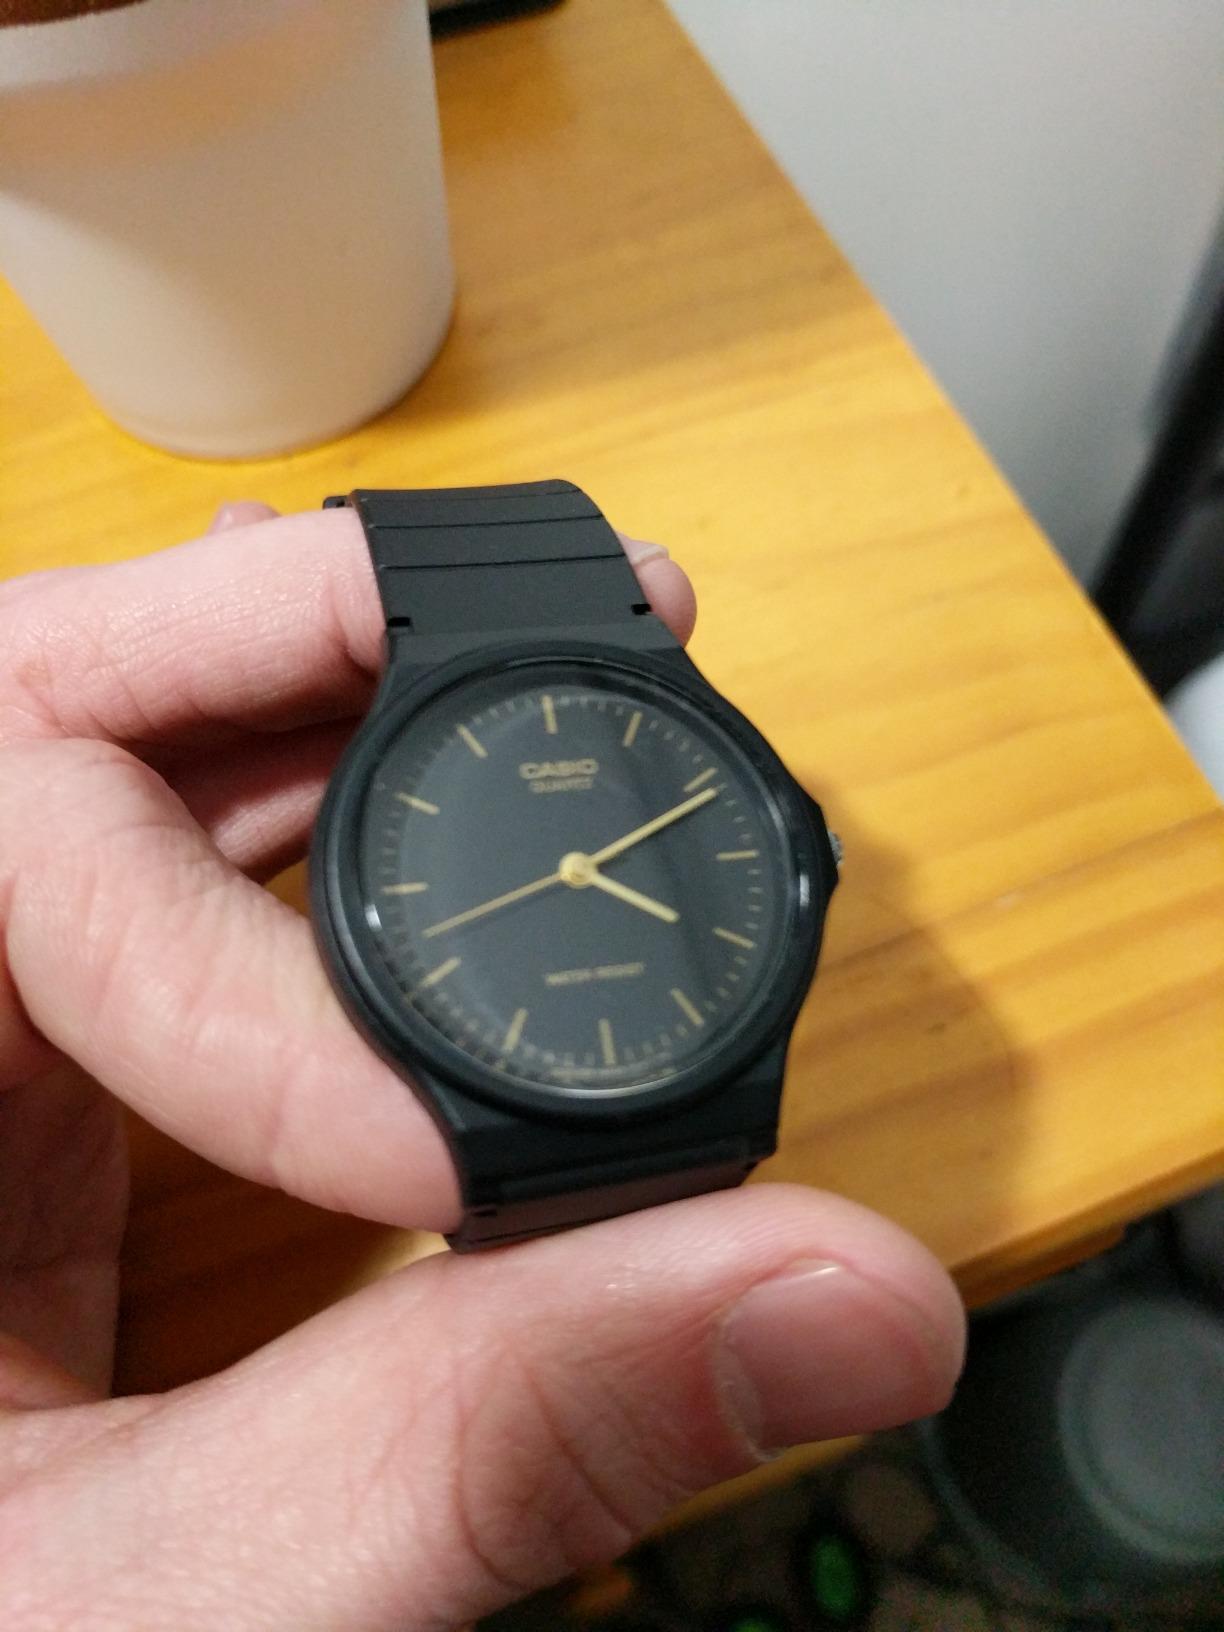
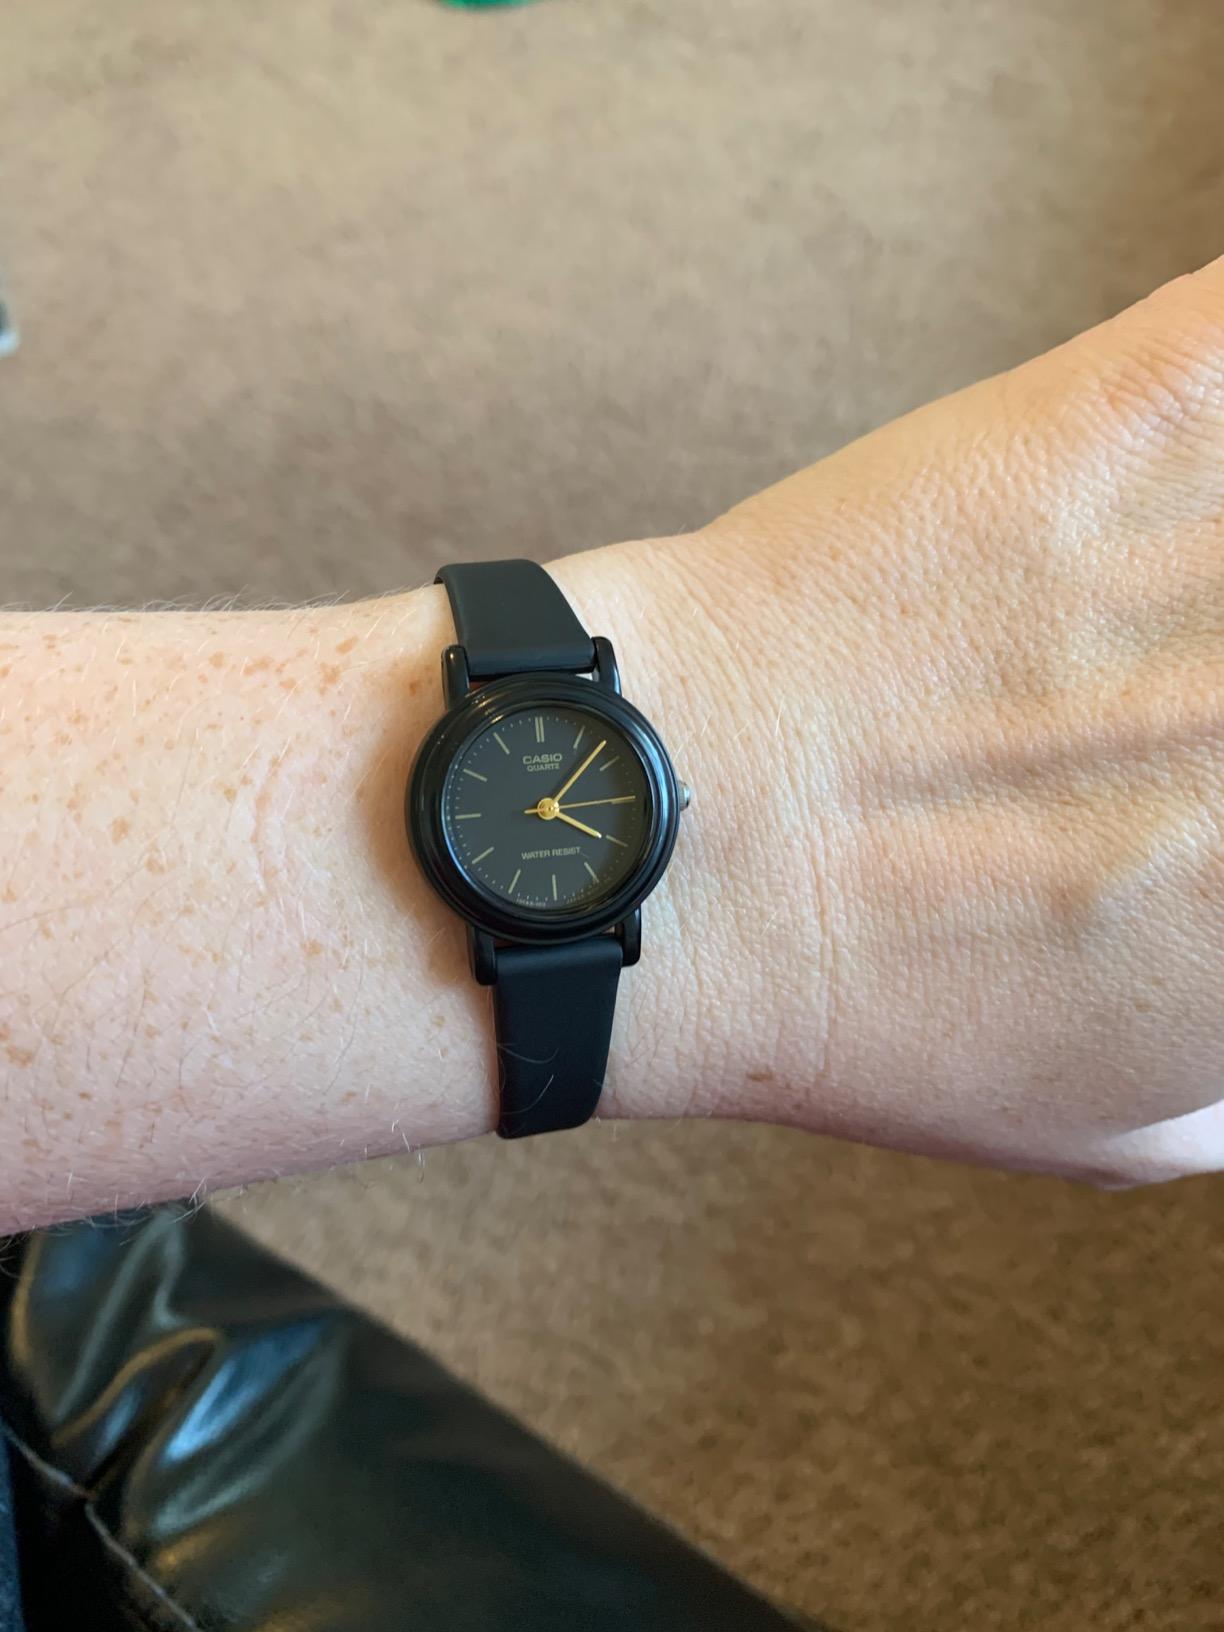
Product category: accessories_watch
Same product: no